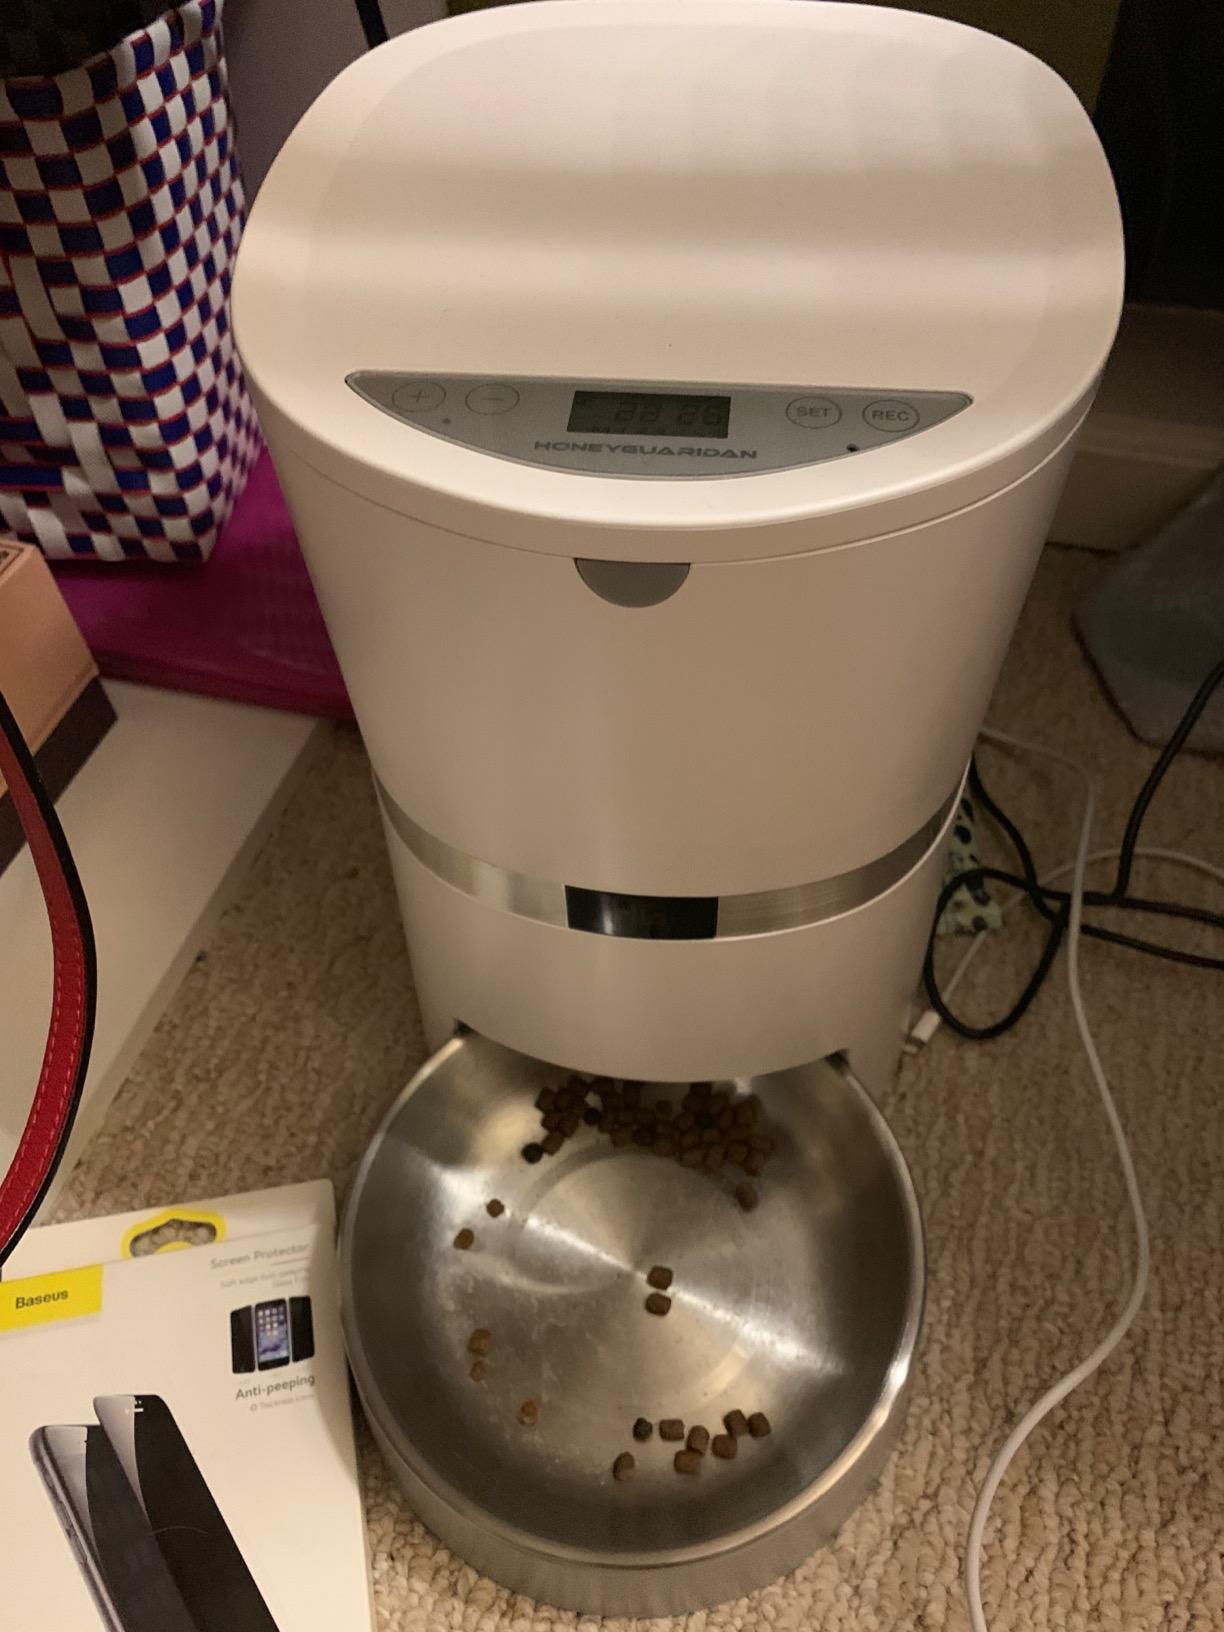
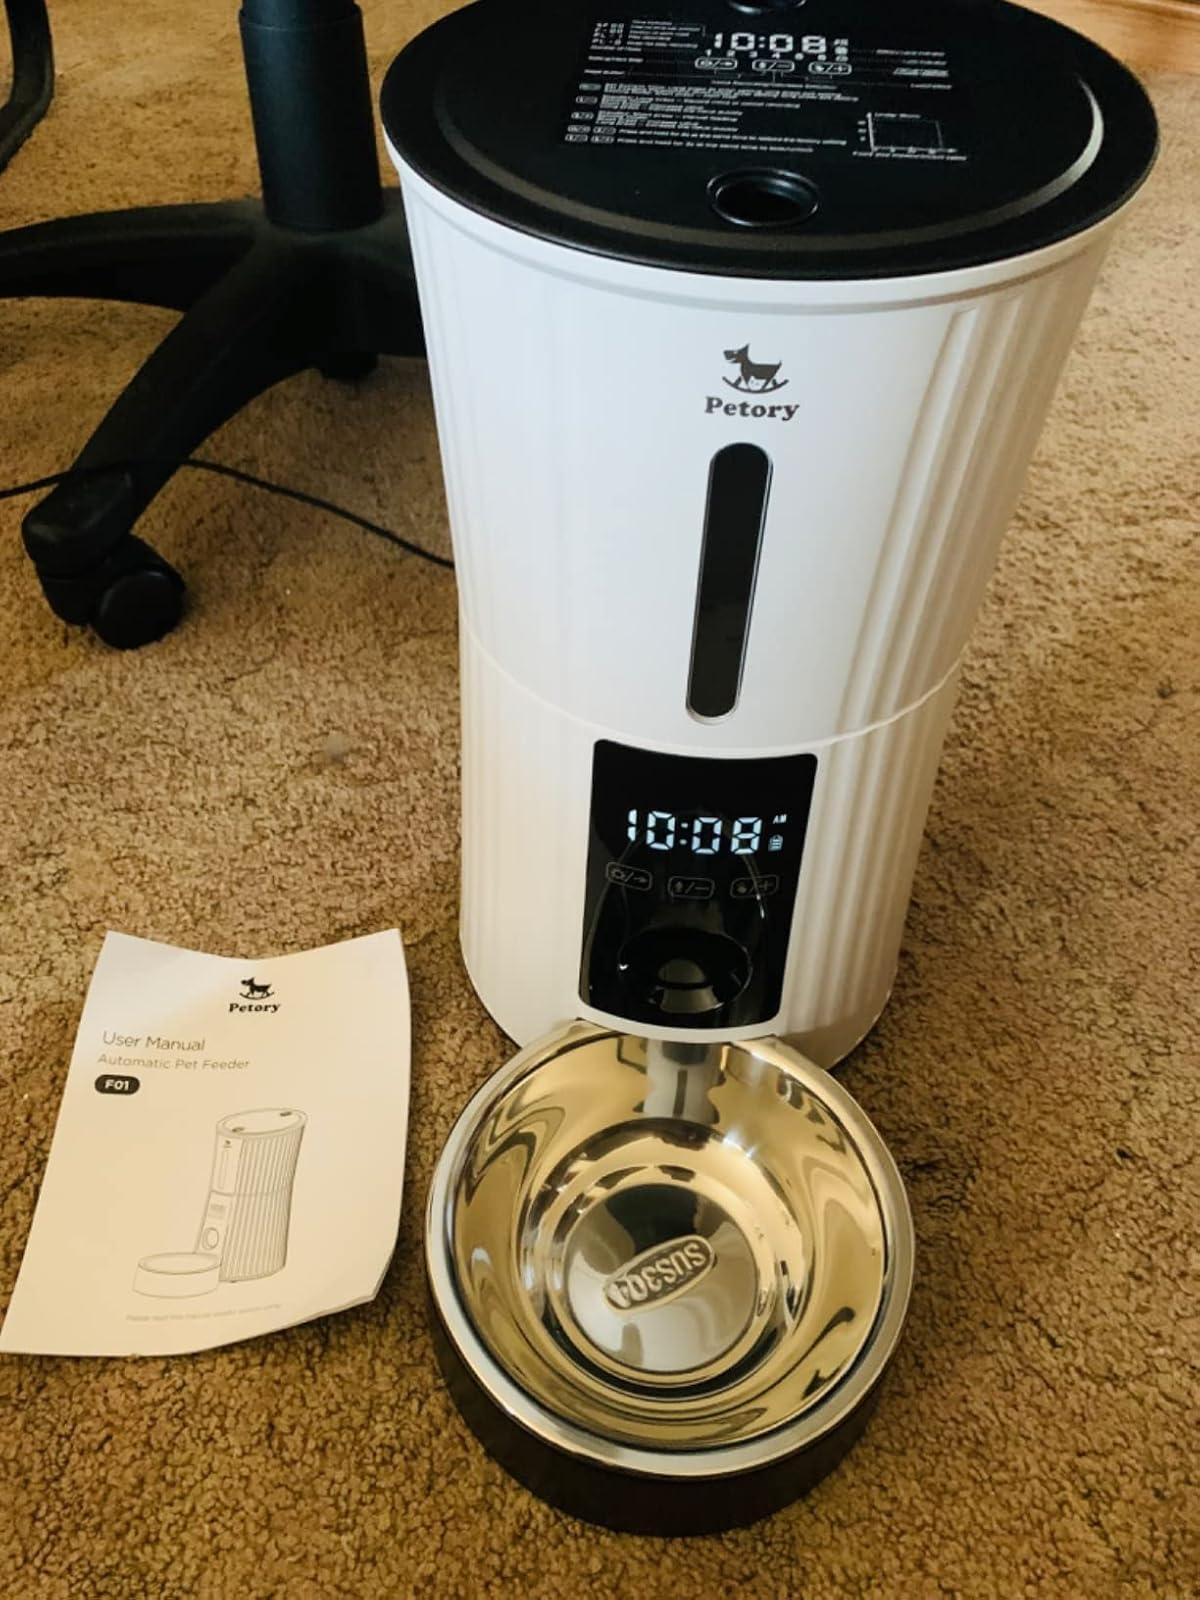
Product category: items_feeder
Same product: no